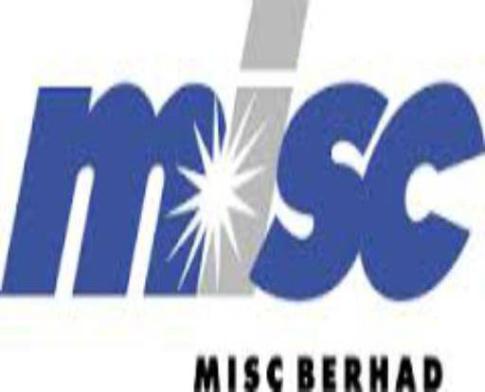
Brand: misc berhad
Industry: Transportation